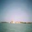
Label: sea